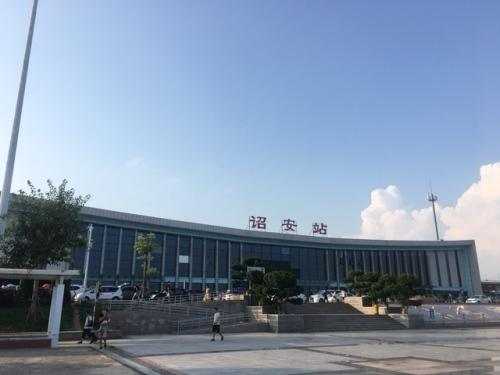
地标名称：诏安站
所在城市：漳州市·诏安县